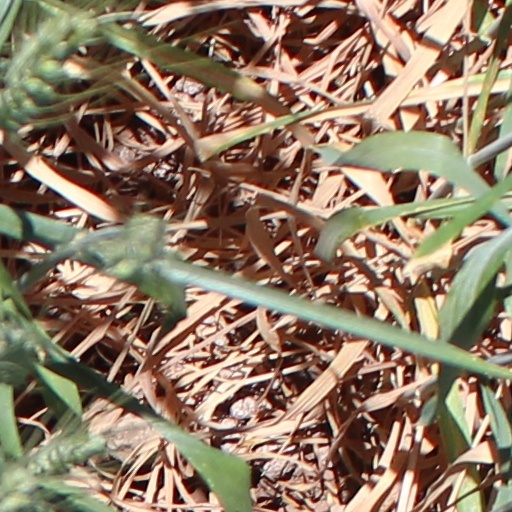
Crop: wheat